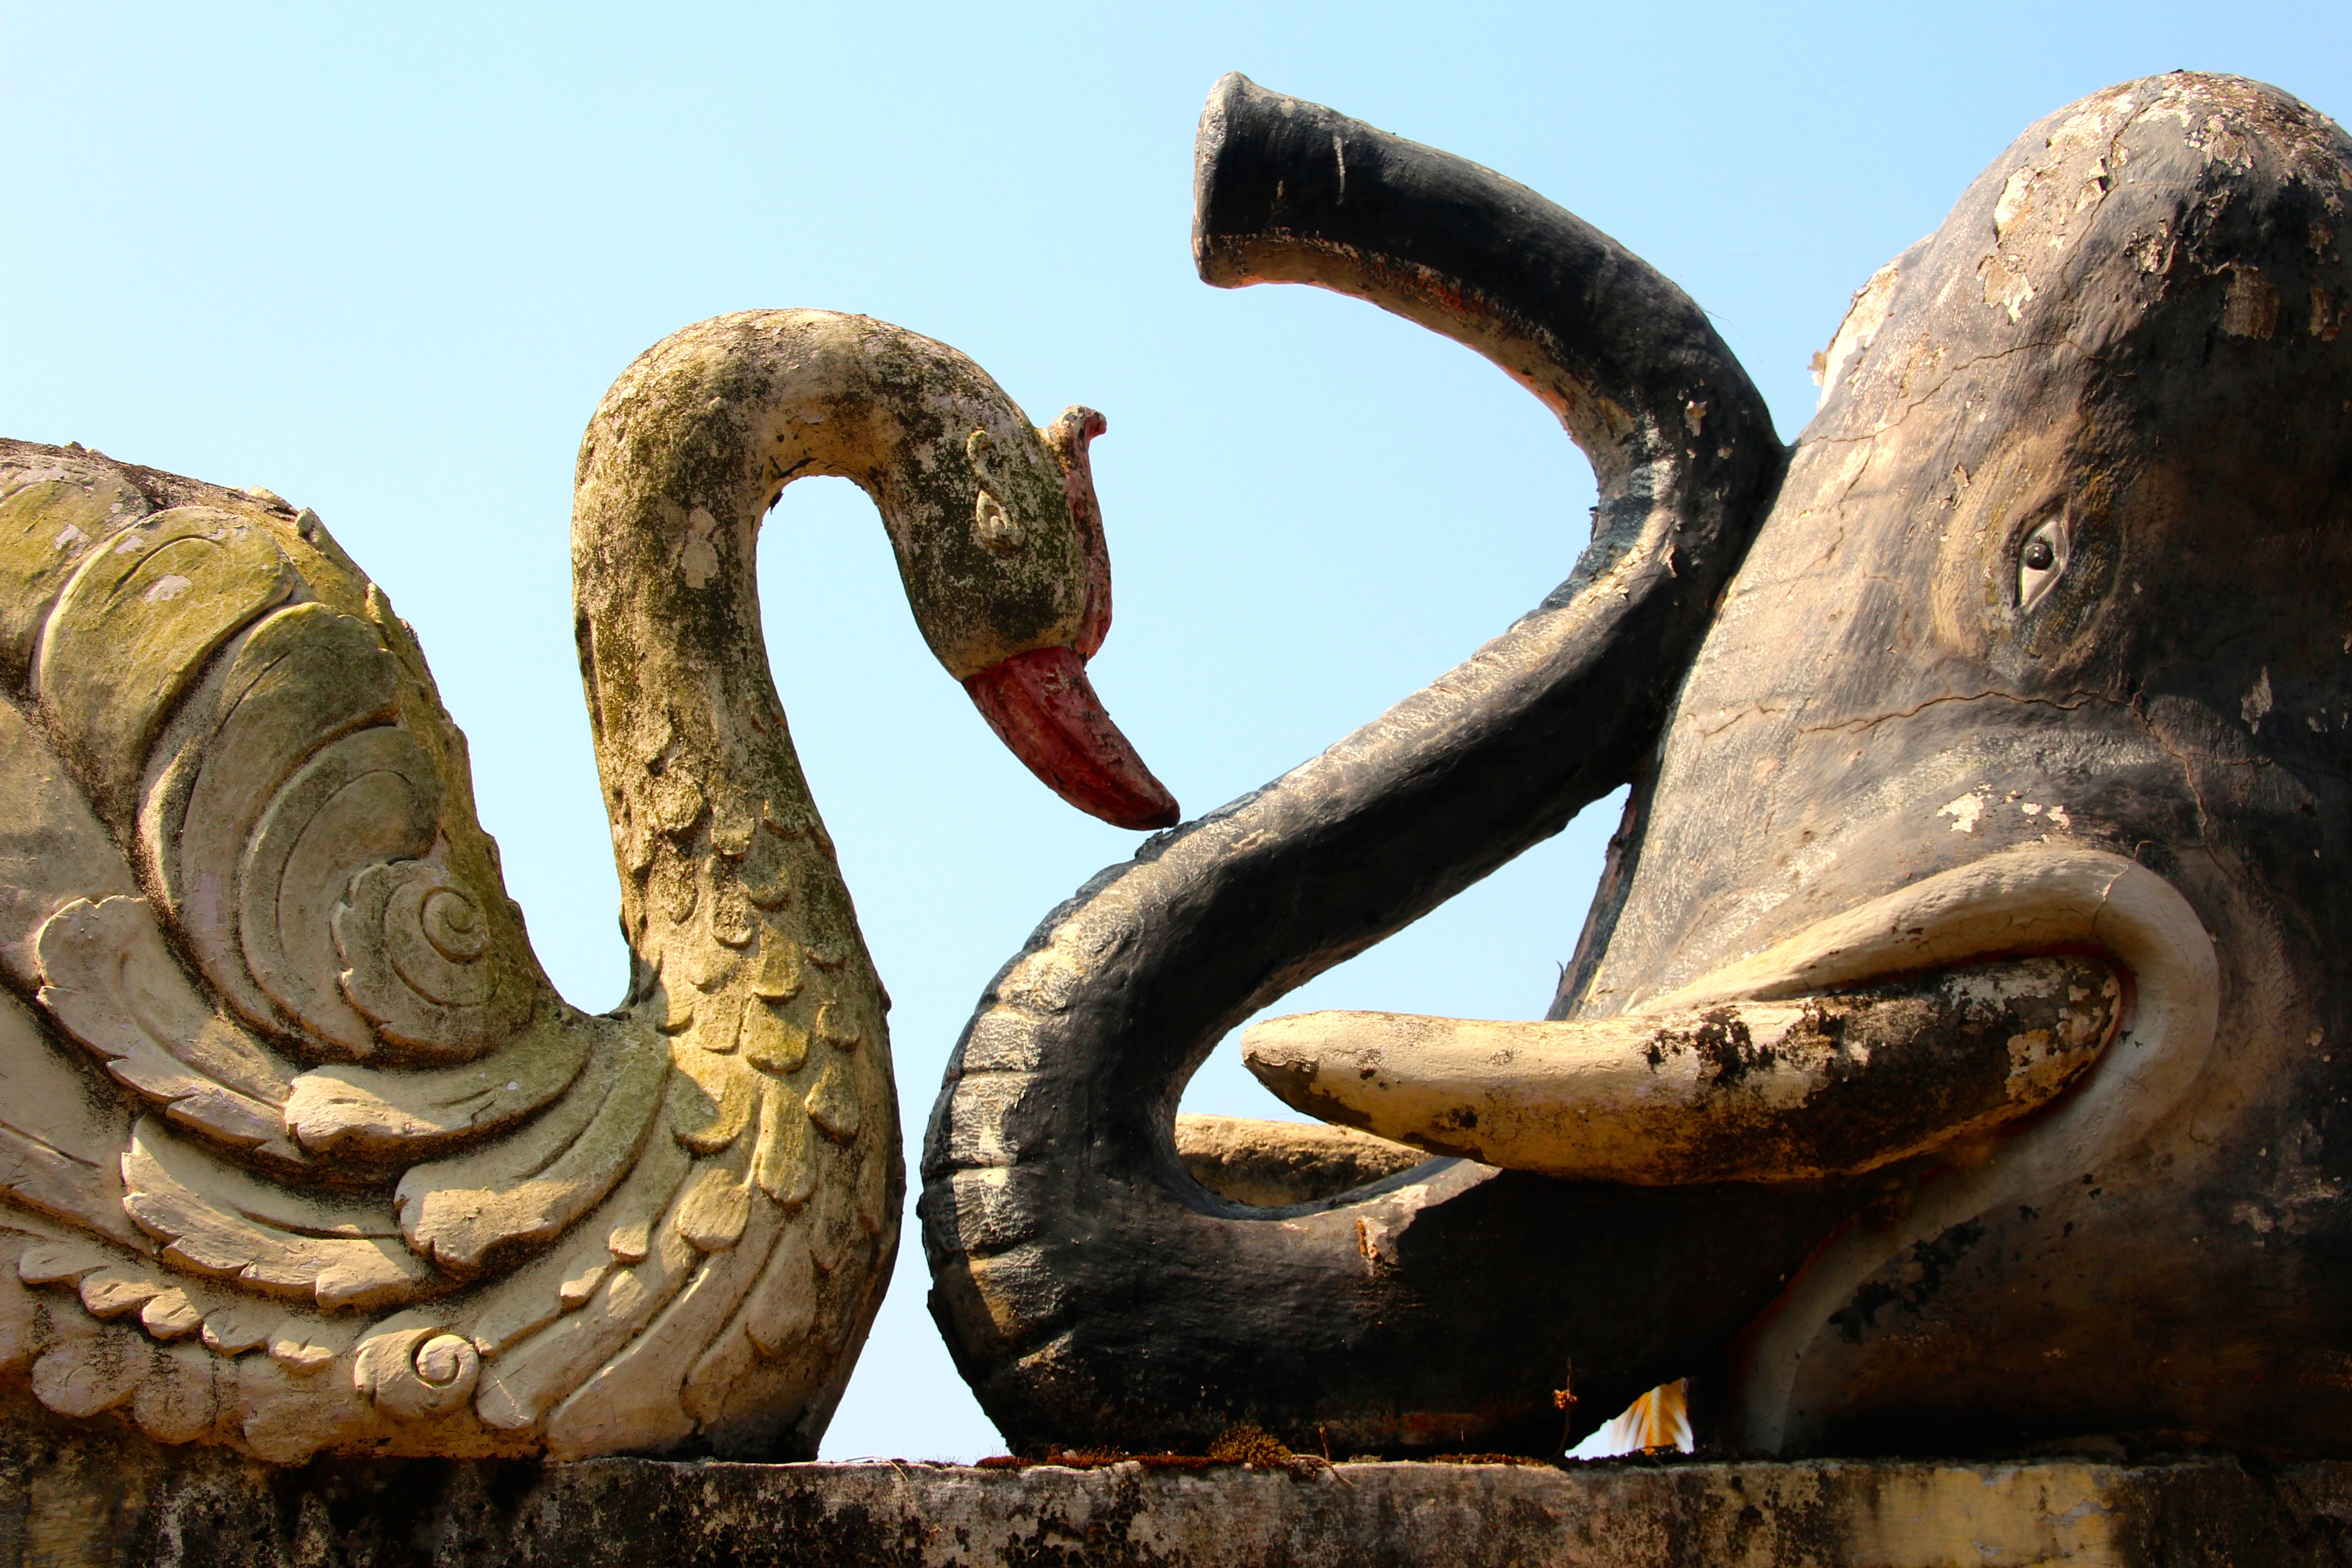
stone, statue, horn, elephant, swan, sculpture, art, temple, carving, serpent, ancient history, elephants and mammoths